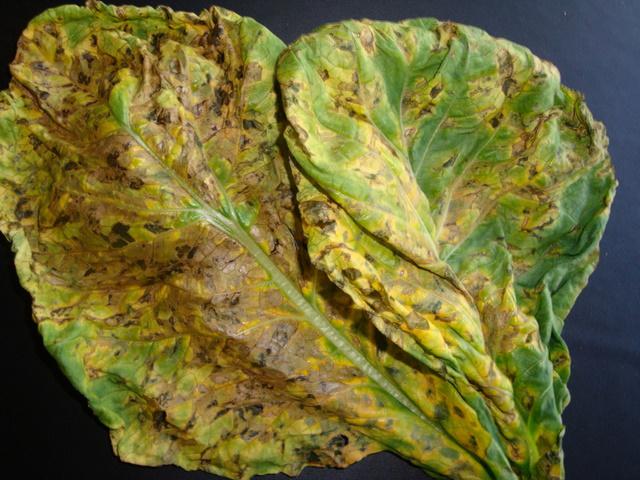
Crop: unknown
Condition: cabbage_cabbage_downy_mildew